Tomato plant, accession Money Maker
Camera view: tilt-top (135 deg); turntable rotation: 240 degrees
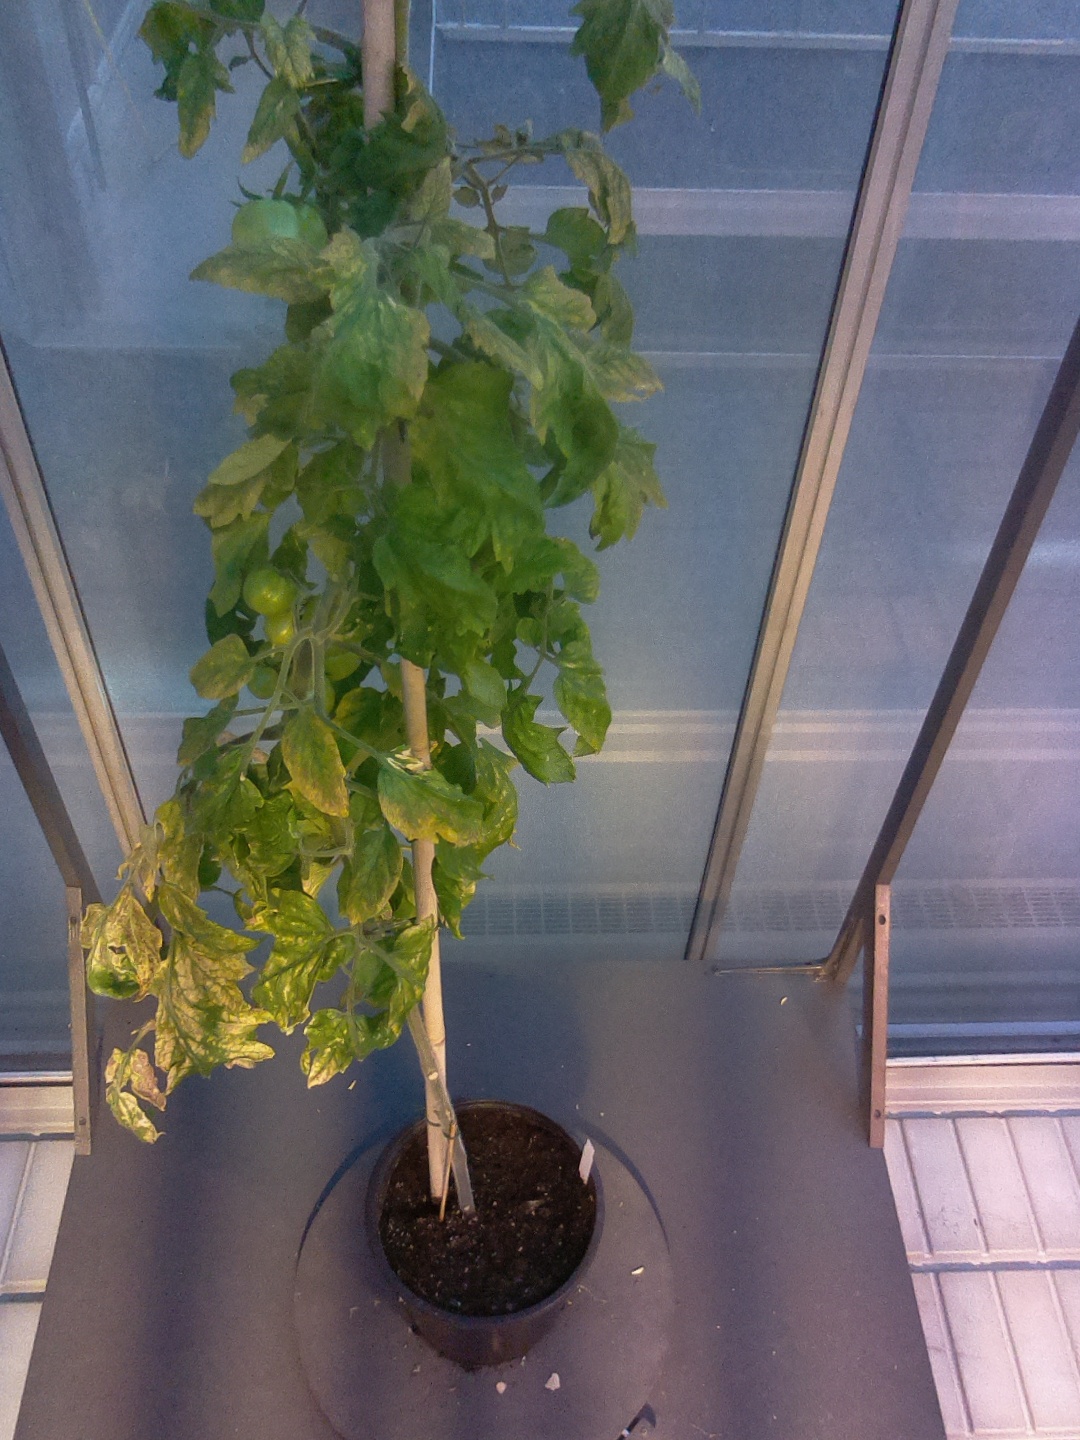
BBCH growth stage 79: 90% -100% of final fruit size